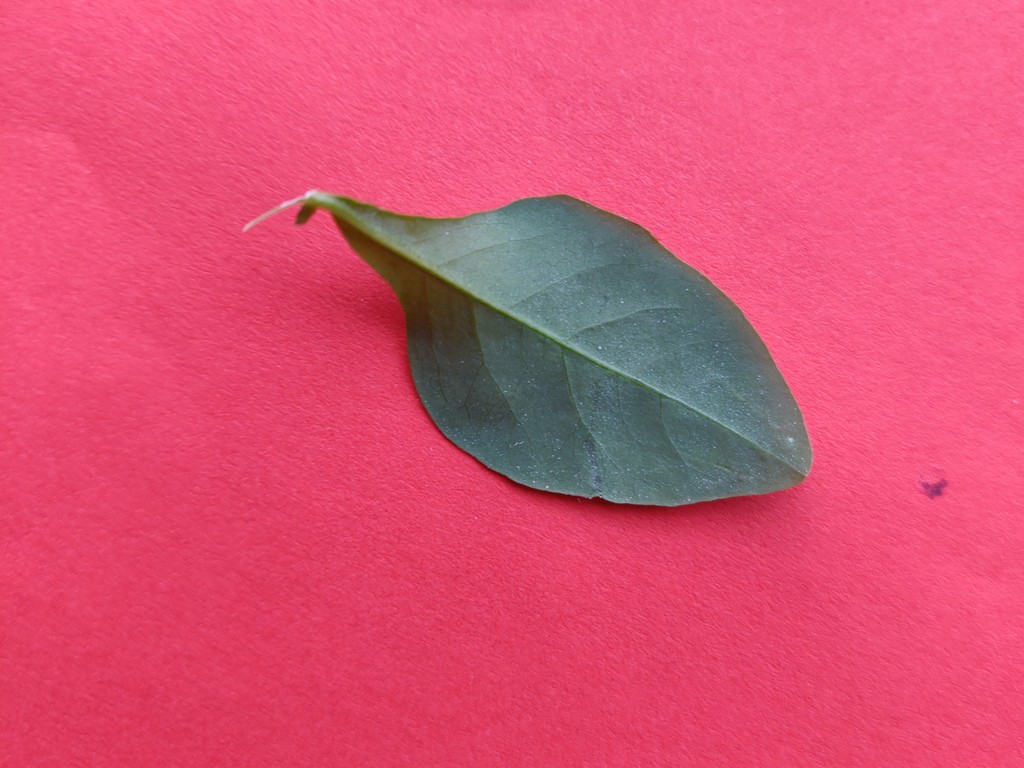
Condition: Healthy
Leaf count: single
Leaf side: back